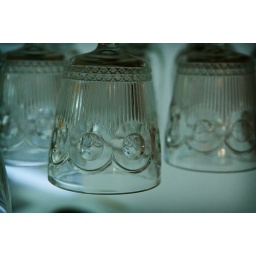
Wine glasses hanging above the kitchen counter